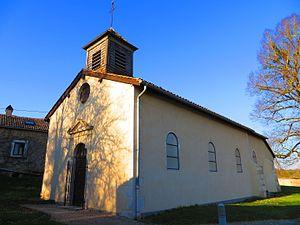
Les Roises L'église de la Nativité-de-la-Vierge
Les Roises est une commune française située dans le département de la Meuse, en région Grand Est.